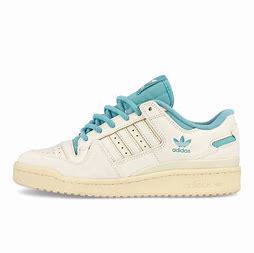
Brand: Adidas
Model: Forum Cl